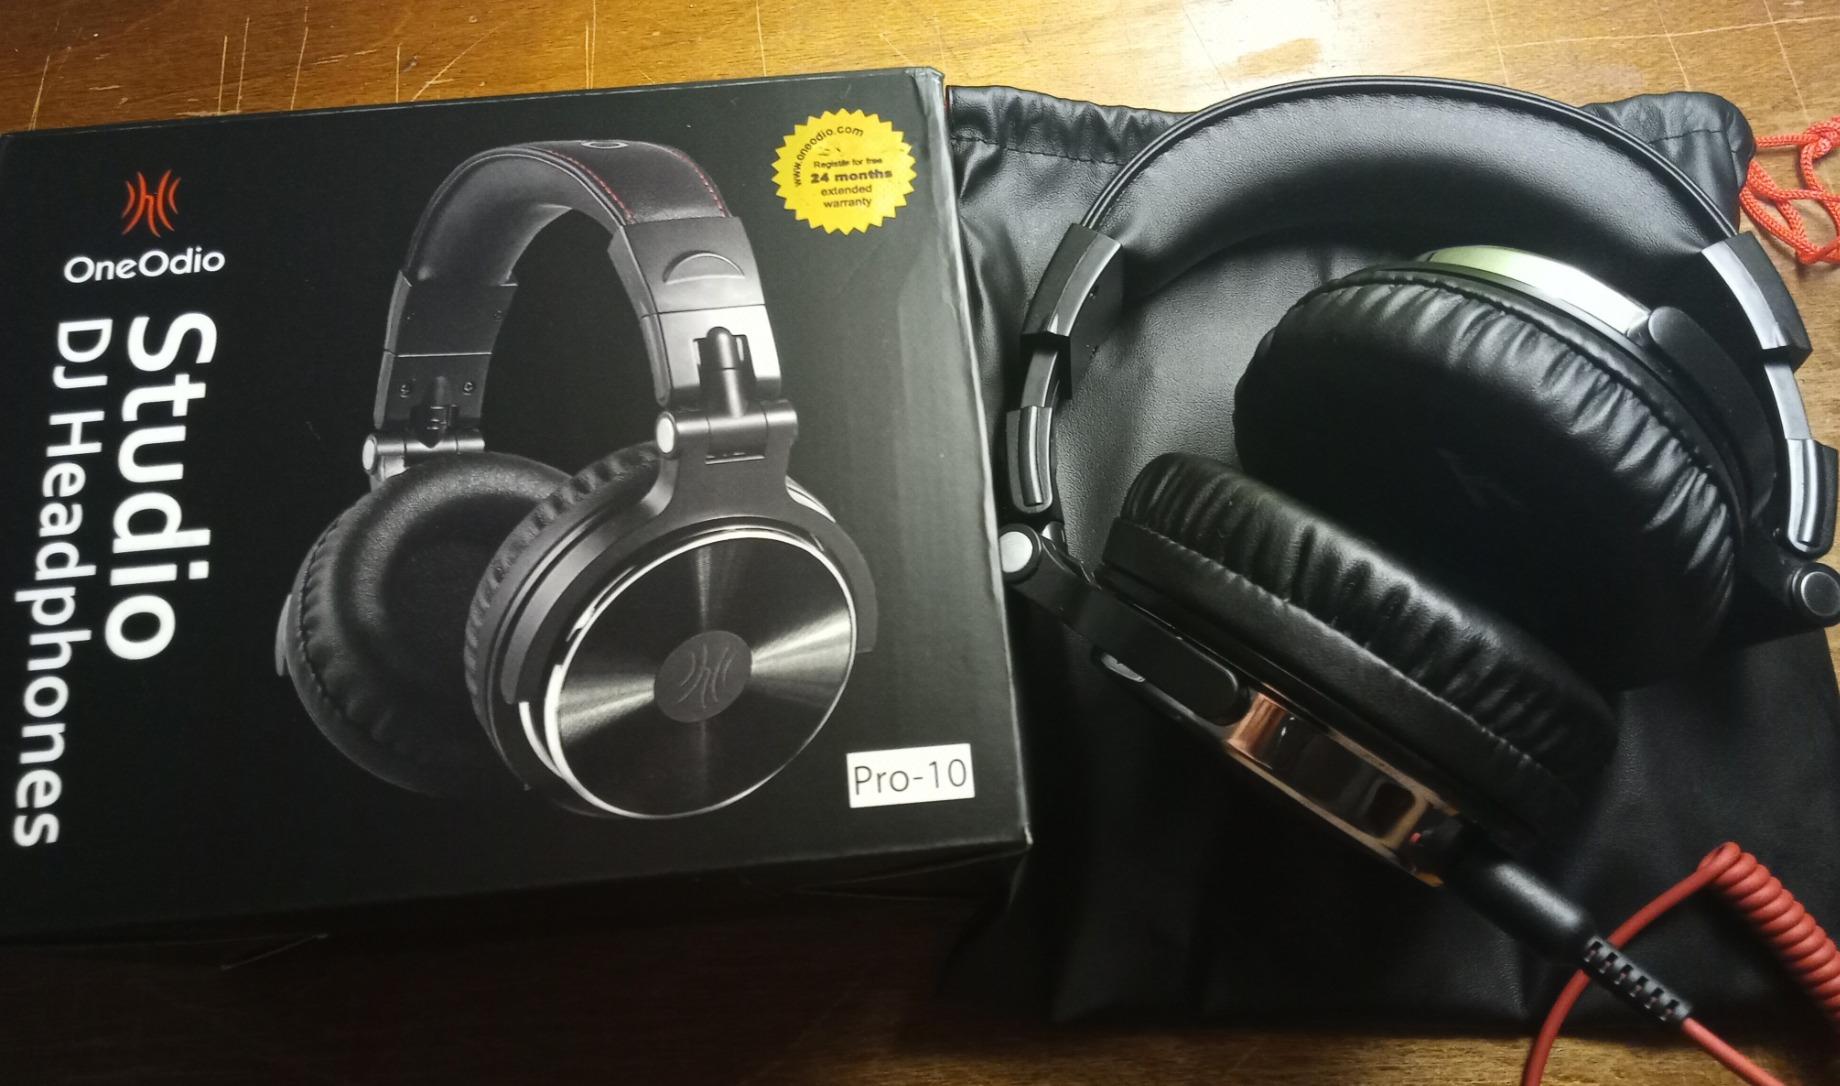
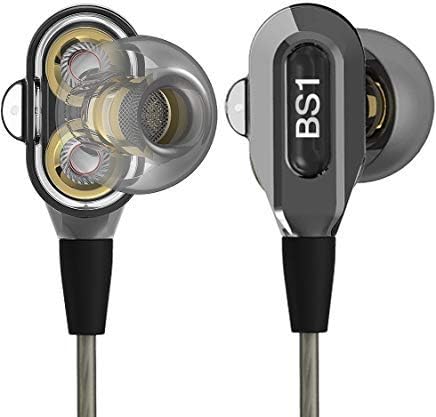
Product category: headphones
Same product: no